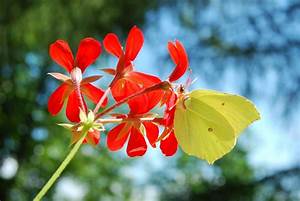
Label: butterfly